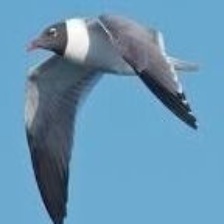
Species: LAUGHING GULL
Scientific name: LEUCOPHAEUS ATRICILLA